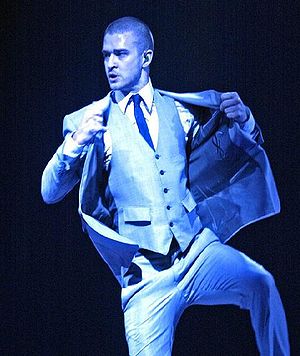
Justin Timberlake / Diskografi / Singler
FutureSex/LoveShow Tour 2007.
Justin Randall Timberlake er en amerikansk sanger, sangskriver, musikproducer og skuespiller, der blev kendt som medlem af boybandet N*SYNC. Timberlake har vundet 4 amerikanske grammyer.